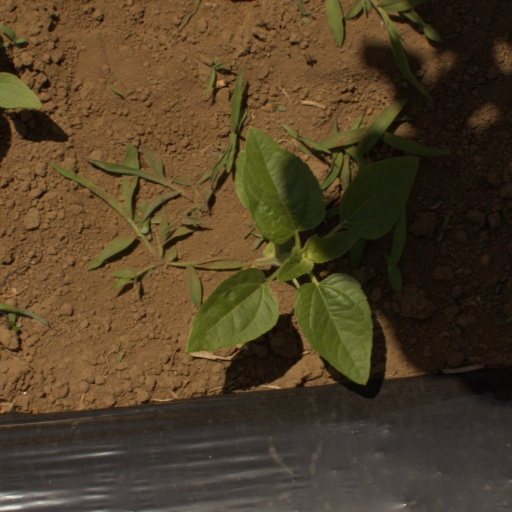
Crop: Jerusalem artichoke